Agus Widjojo

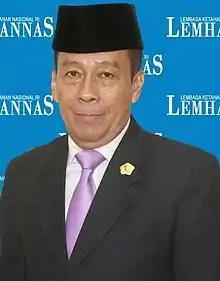
Agus Widjojo

Agus Widjojo is the former vice chairman of the People’s Consultative Assembly of the Republic of Indonesia and Indonesian National Armed Forces (TNI) Chief of Territorial Affairs, and is regarded as one of the TNI's leading intellectuals.